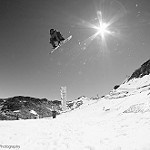
Label: B & W